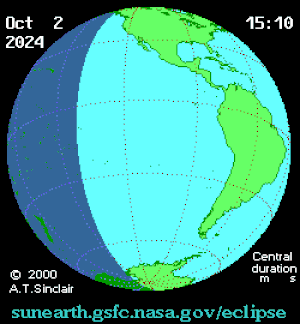
Une éclipse solaire annulaire aura lieu le 2 octobre 2024, c'est la 18ᵉ éclipse annulaire du XXIᵉ siècle.